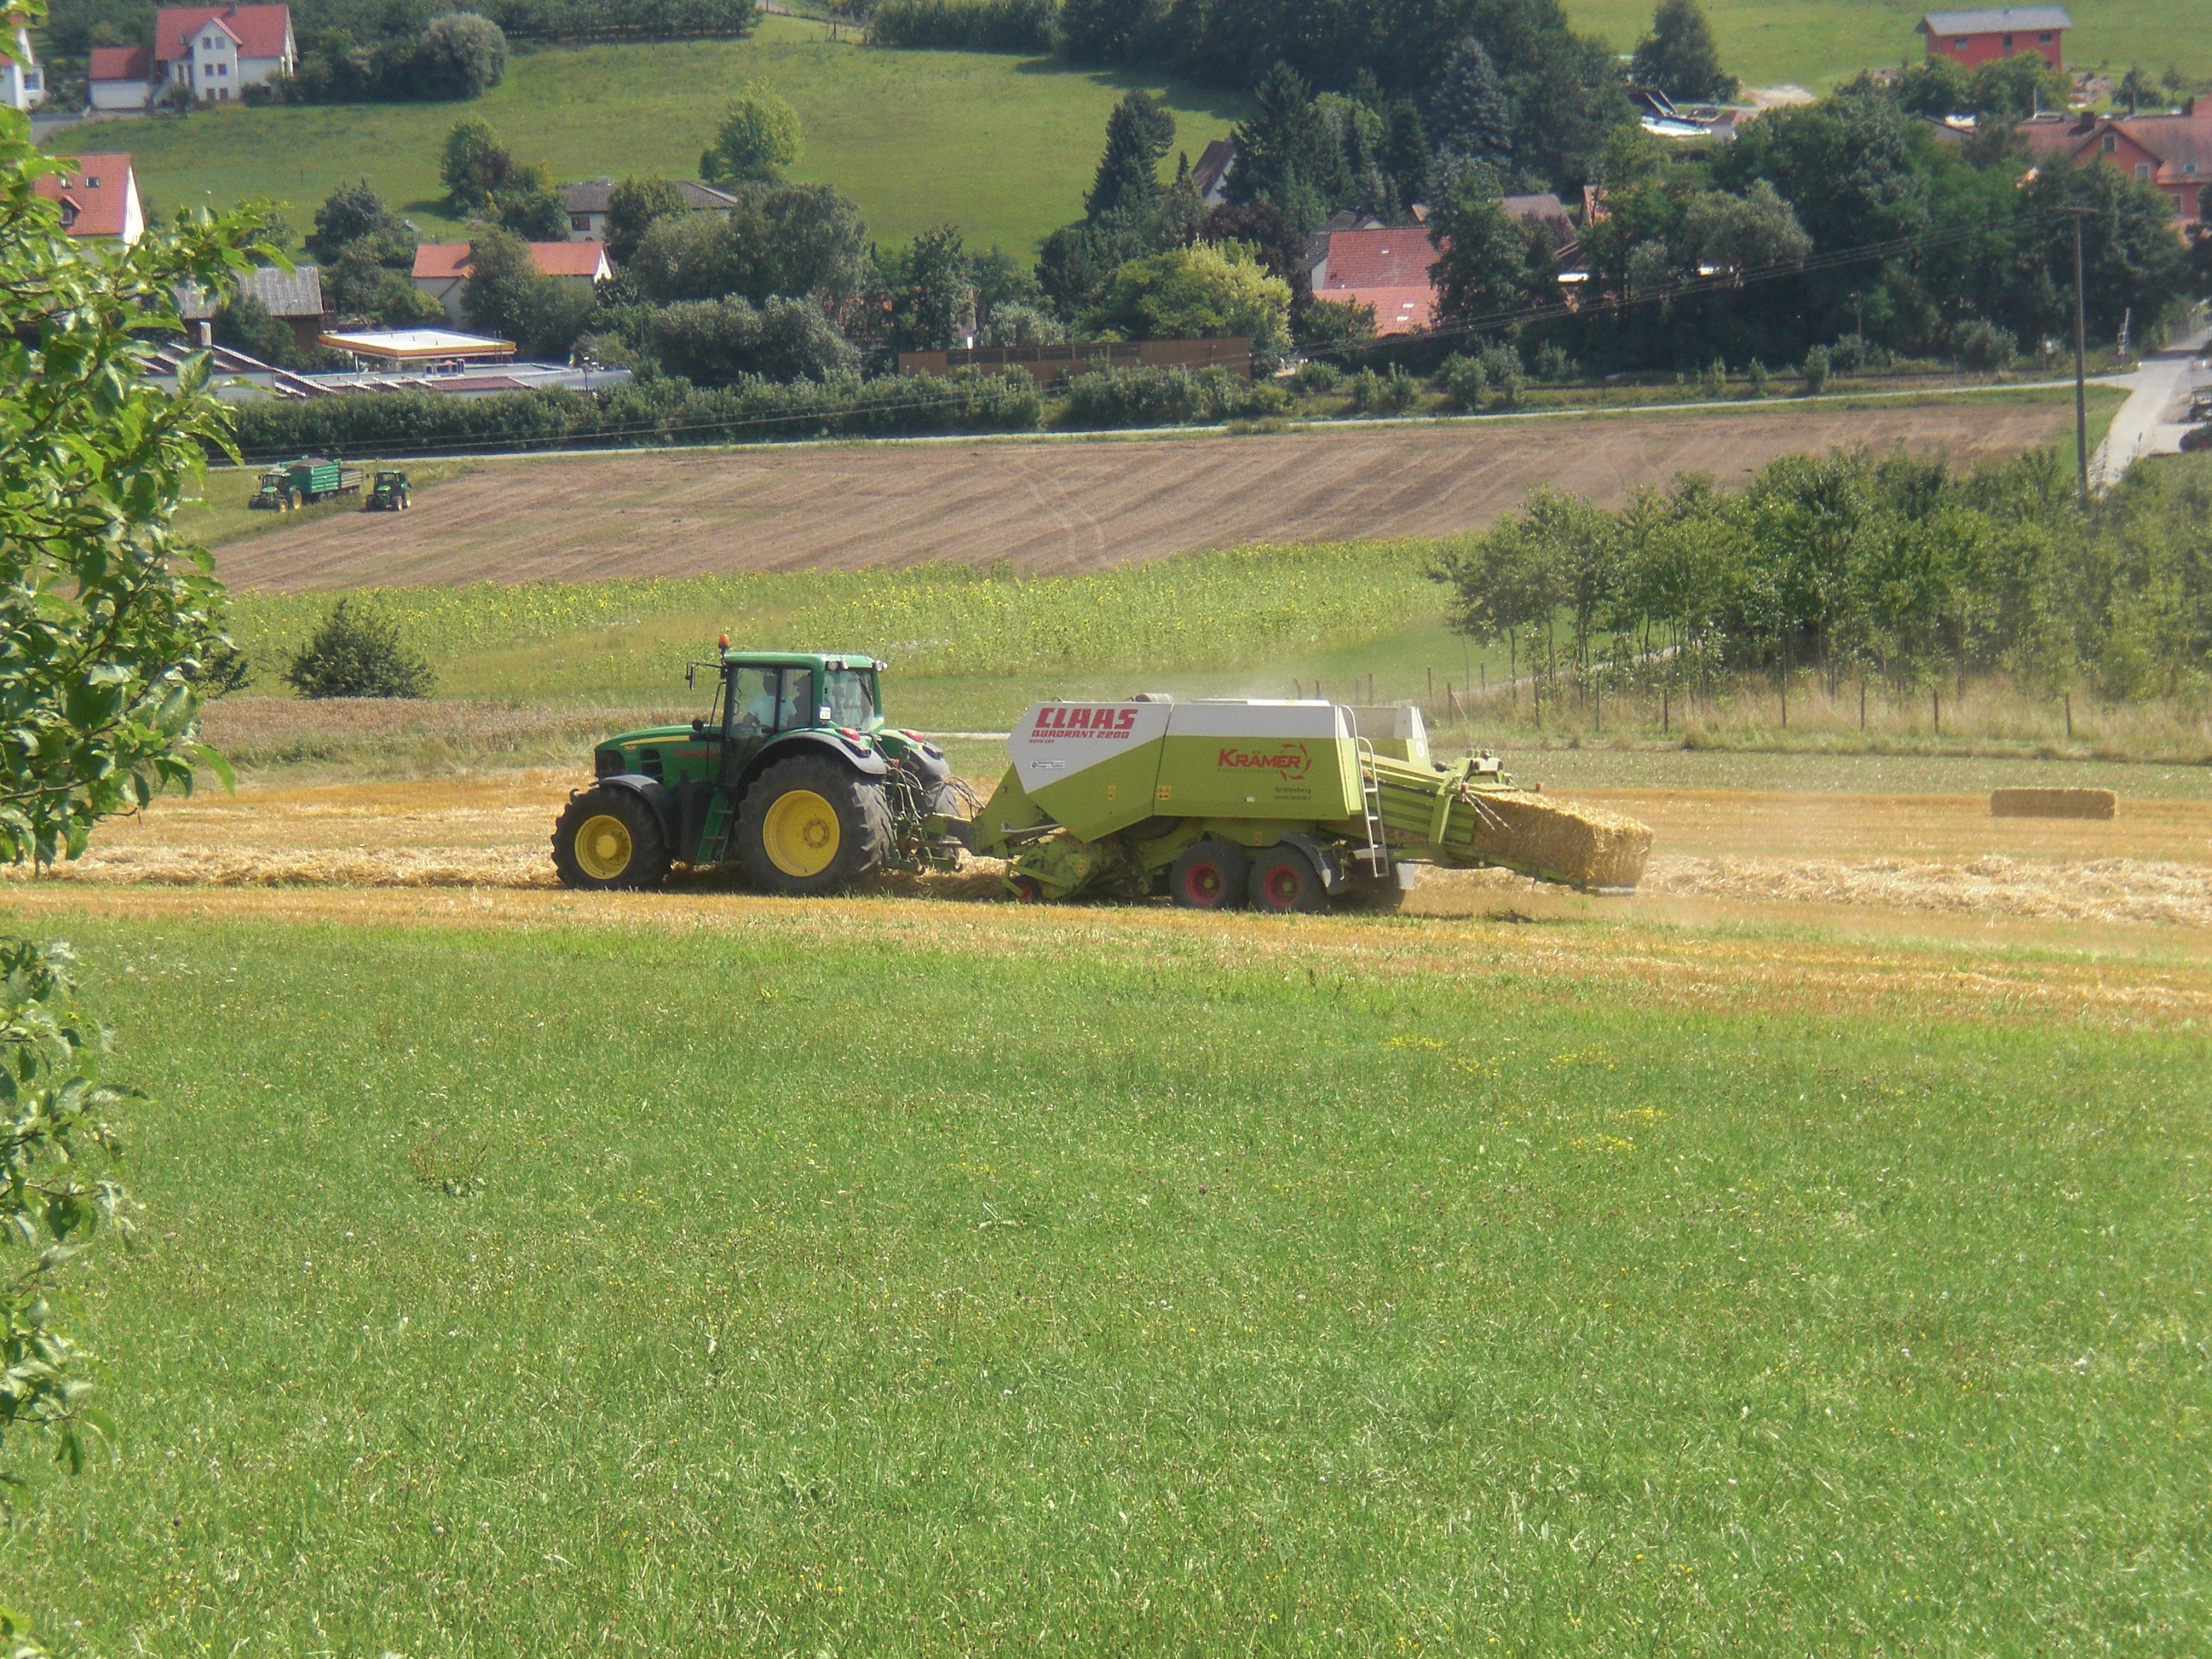
grass, plant, hay, tractor, field, farm, lawn, meadow, prairie, asphalt, transport, vehicle, pasture, soil, agriculture, waterway, grassland, straw, rural area, baler, grass family